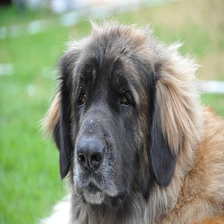
Species: dog
Breed: leonberger